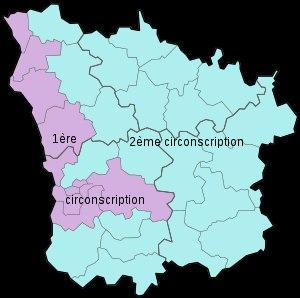
La première circonscription de la Nièvre est l'une des 2 circonscriptions législatives françaises que compte le département de la Nièvre situé en région Bourgogne-Franche-Comté. Ce département comptait trois circonscriptions jusqu'en 2012.
La deuxième circonscription de la Nièvre est l'une des 2 circonscriptions législatives françaises que compte le département de la Nièvre situé en région Bourgogne-Franche-Comté. Ce département comptait trois circonscriptions jusqu'en 2012.
Le département français de la Nièvre est, sous la Cinquième République, constitué de trois circonscriptions législatives de 1958 à 2012, puis de deux circonscriptions depuis le redécoupage de 2010, entré en application à compter des élections législatives de 2012.